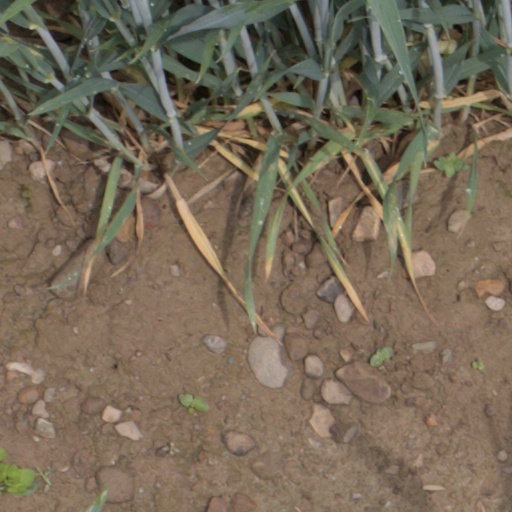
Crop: wheat